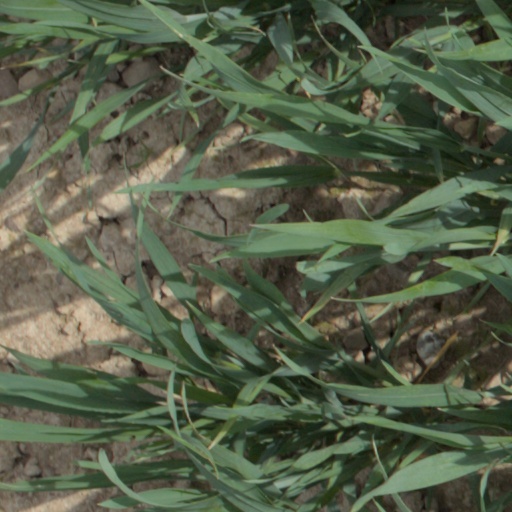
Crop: wheat